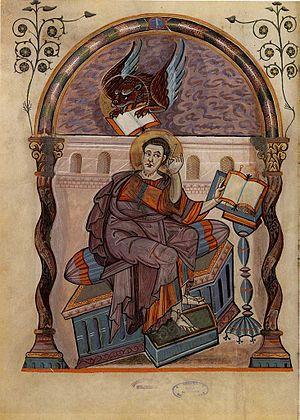
Les portraits des évangélistes sont un type spécifique d'enluminure qu'on rencontre dans les manuscrits enluminés du Moyen Âge et plus tard dans les Bibles et autres supports religieux.
On appelle enluminure carolingienne l’enluminure produite entre la fin du VIIIᵉ siècle et la fin du IXᵉ siècle dans l'empire carolingien. Alors que l'enluminure mérovingienne, qui la précède, est purement monacale, la carolingienne est issue des cours des rois francs ainsi que des résidences des évêques puissants. Le point de départ est l'école de la cour de Charlemagne au palais d'Aix-la-Chapelle, à qui l'on attribue les manuscrits du groupe d'Ada, la sœur de Charlemagne. Simultanément, et sans doute au même endroit, apparaît l'école du Palais, dont les artistes sont sous influence byzantine. Les codex de cette école sont aussi, du fait de leur style d'écriture, nommés groupe de l'Évangéliaire du couronnement de Vienne. Leurs particularités stylistiques font que ces deux écoles d'enluminure sont en contradiction directe avec les formes d'expression de l’Antiquité ; elles partagent la caractéristique de donner une clarté aux illustrations, ce qui n'est pas le cas précédemment. Après la mort de Charlemagne, le centre de l'enluminure émigre vers Reims, Tours et Metz.